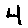
Label: 4